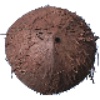
Label: cocos